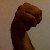
The image shows a hand gesture representing the letter 'M' in Indian Sign Language.